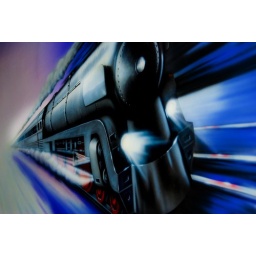
foto fatta in un bar del mio paese....il pezzo e' di blue cat !!!